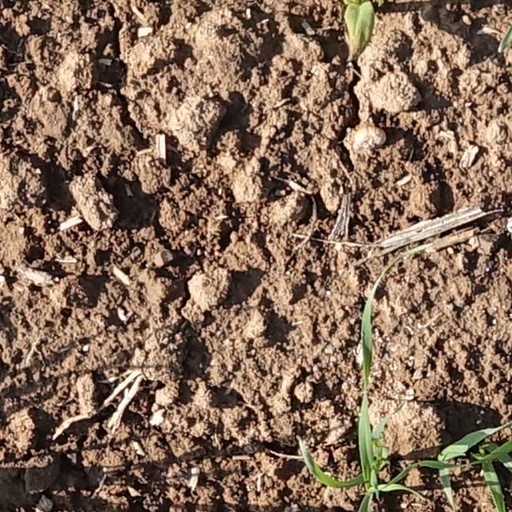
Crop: wheat